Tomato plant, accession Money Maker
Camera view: bottom (45 deg); turntable rotation: 90 degrees
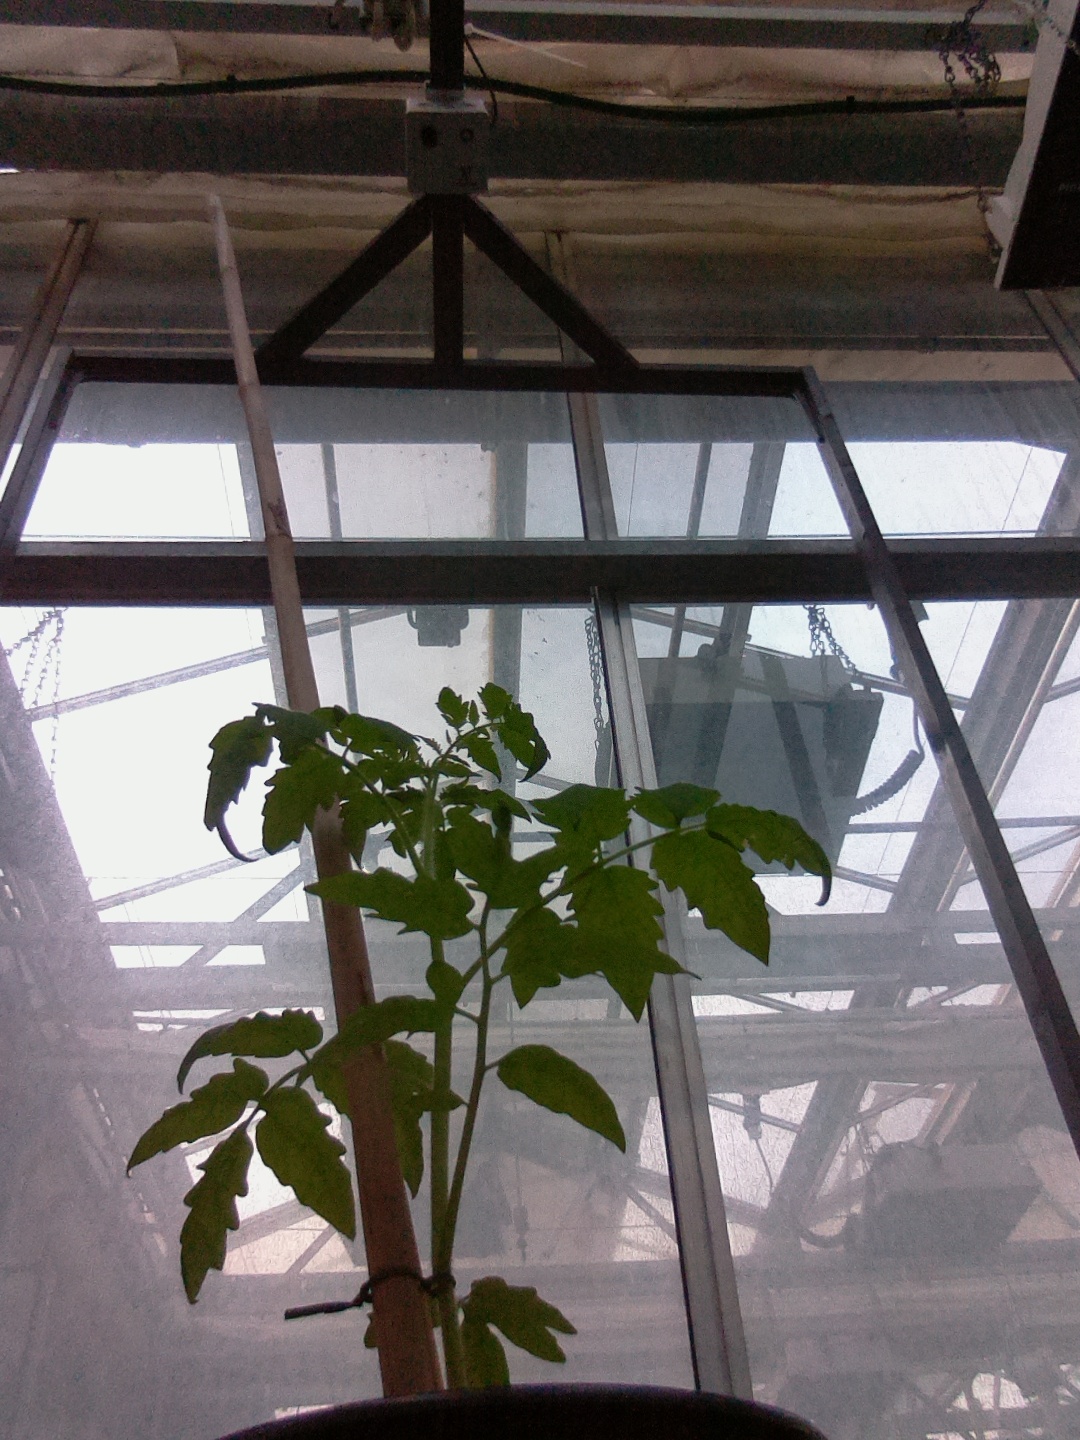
BBCH growth stage 13: 6 of true leaves visible